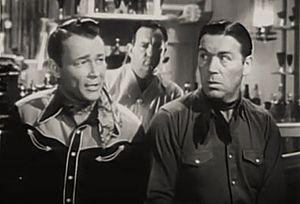
William Haade est un acteur américain, né le 2 mars 1903 à New York, mort le 15 novembre 1966 à Los Angeles.